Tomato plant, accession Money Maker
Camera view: horizontal (90 deg, fisheye); turntable rotation: 150 degrees
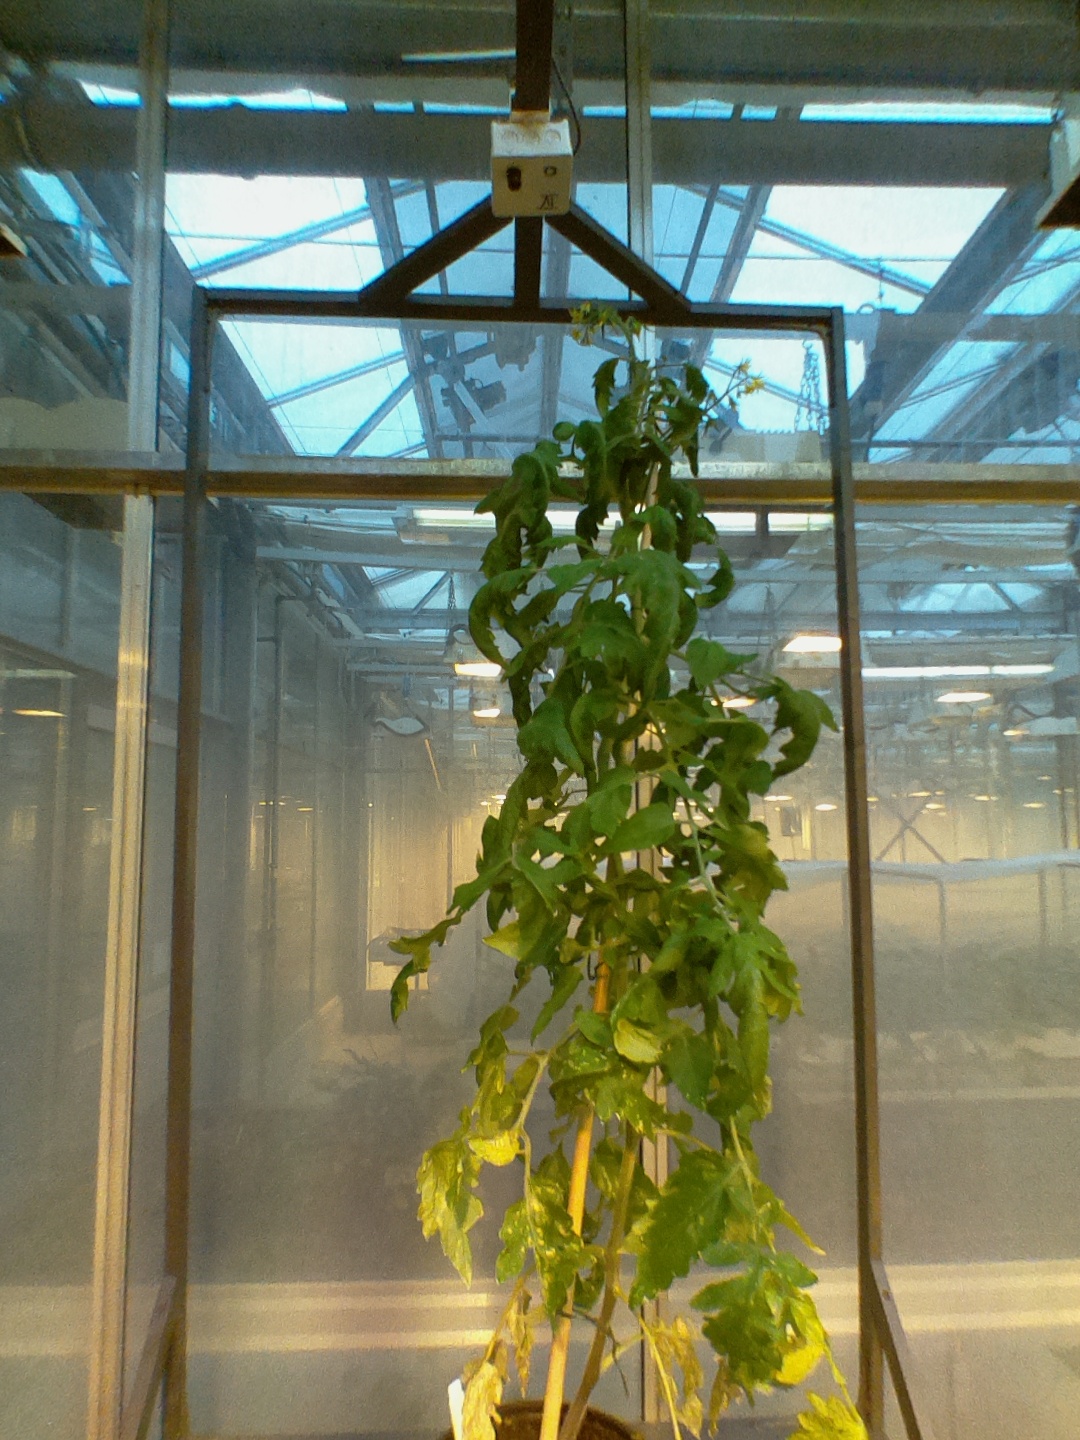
BBCH growth stage 70: Fruits at the main stem or branches visibles